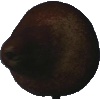
Label: Pear Kaiser 1